Newcastle Art Gallery

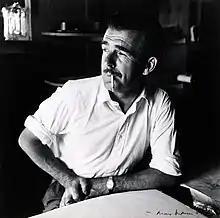

Newcastle Art Gallery holds one of the most significant collection of paintings in Australia. This collection spans colonial work by Joseph Lycett, Australian Impressionists such as Arthur Streeton, Hans Heysen, Elioth Grüner, Sydney Long, and Lloyd Rees, through to the leading twentieth-century modernists such as Newcastle-born William Dobell and other modernists Grace Cossington Smith, Arthur Boyd, Sidney Nolan, Robert Dickerson, and Charles Blackman. Newcastle-born artists Jon Molvig and John Olsen are also represented.